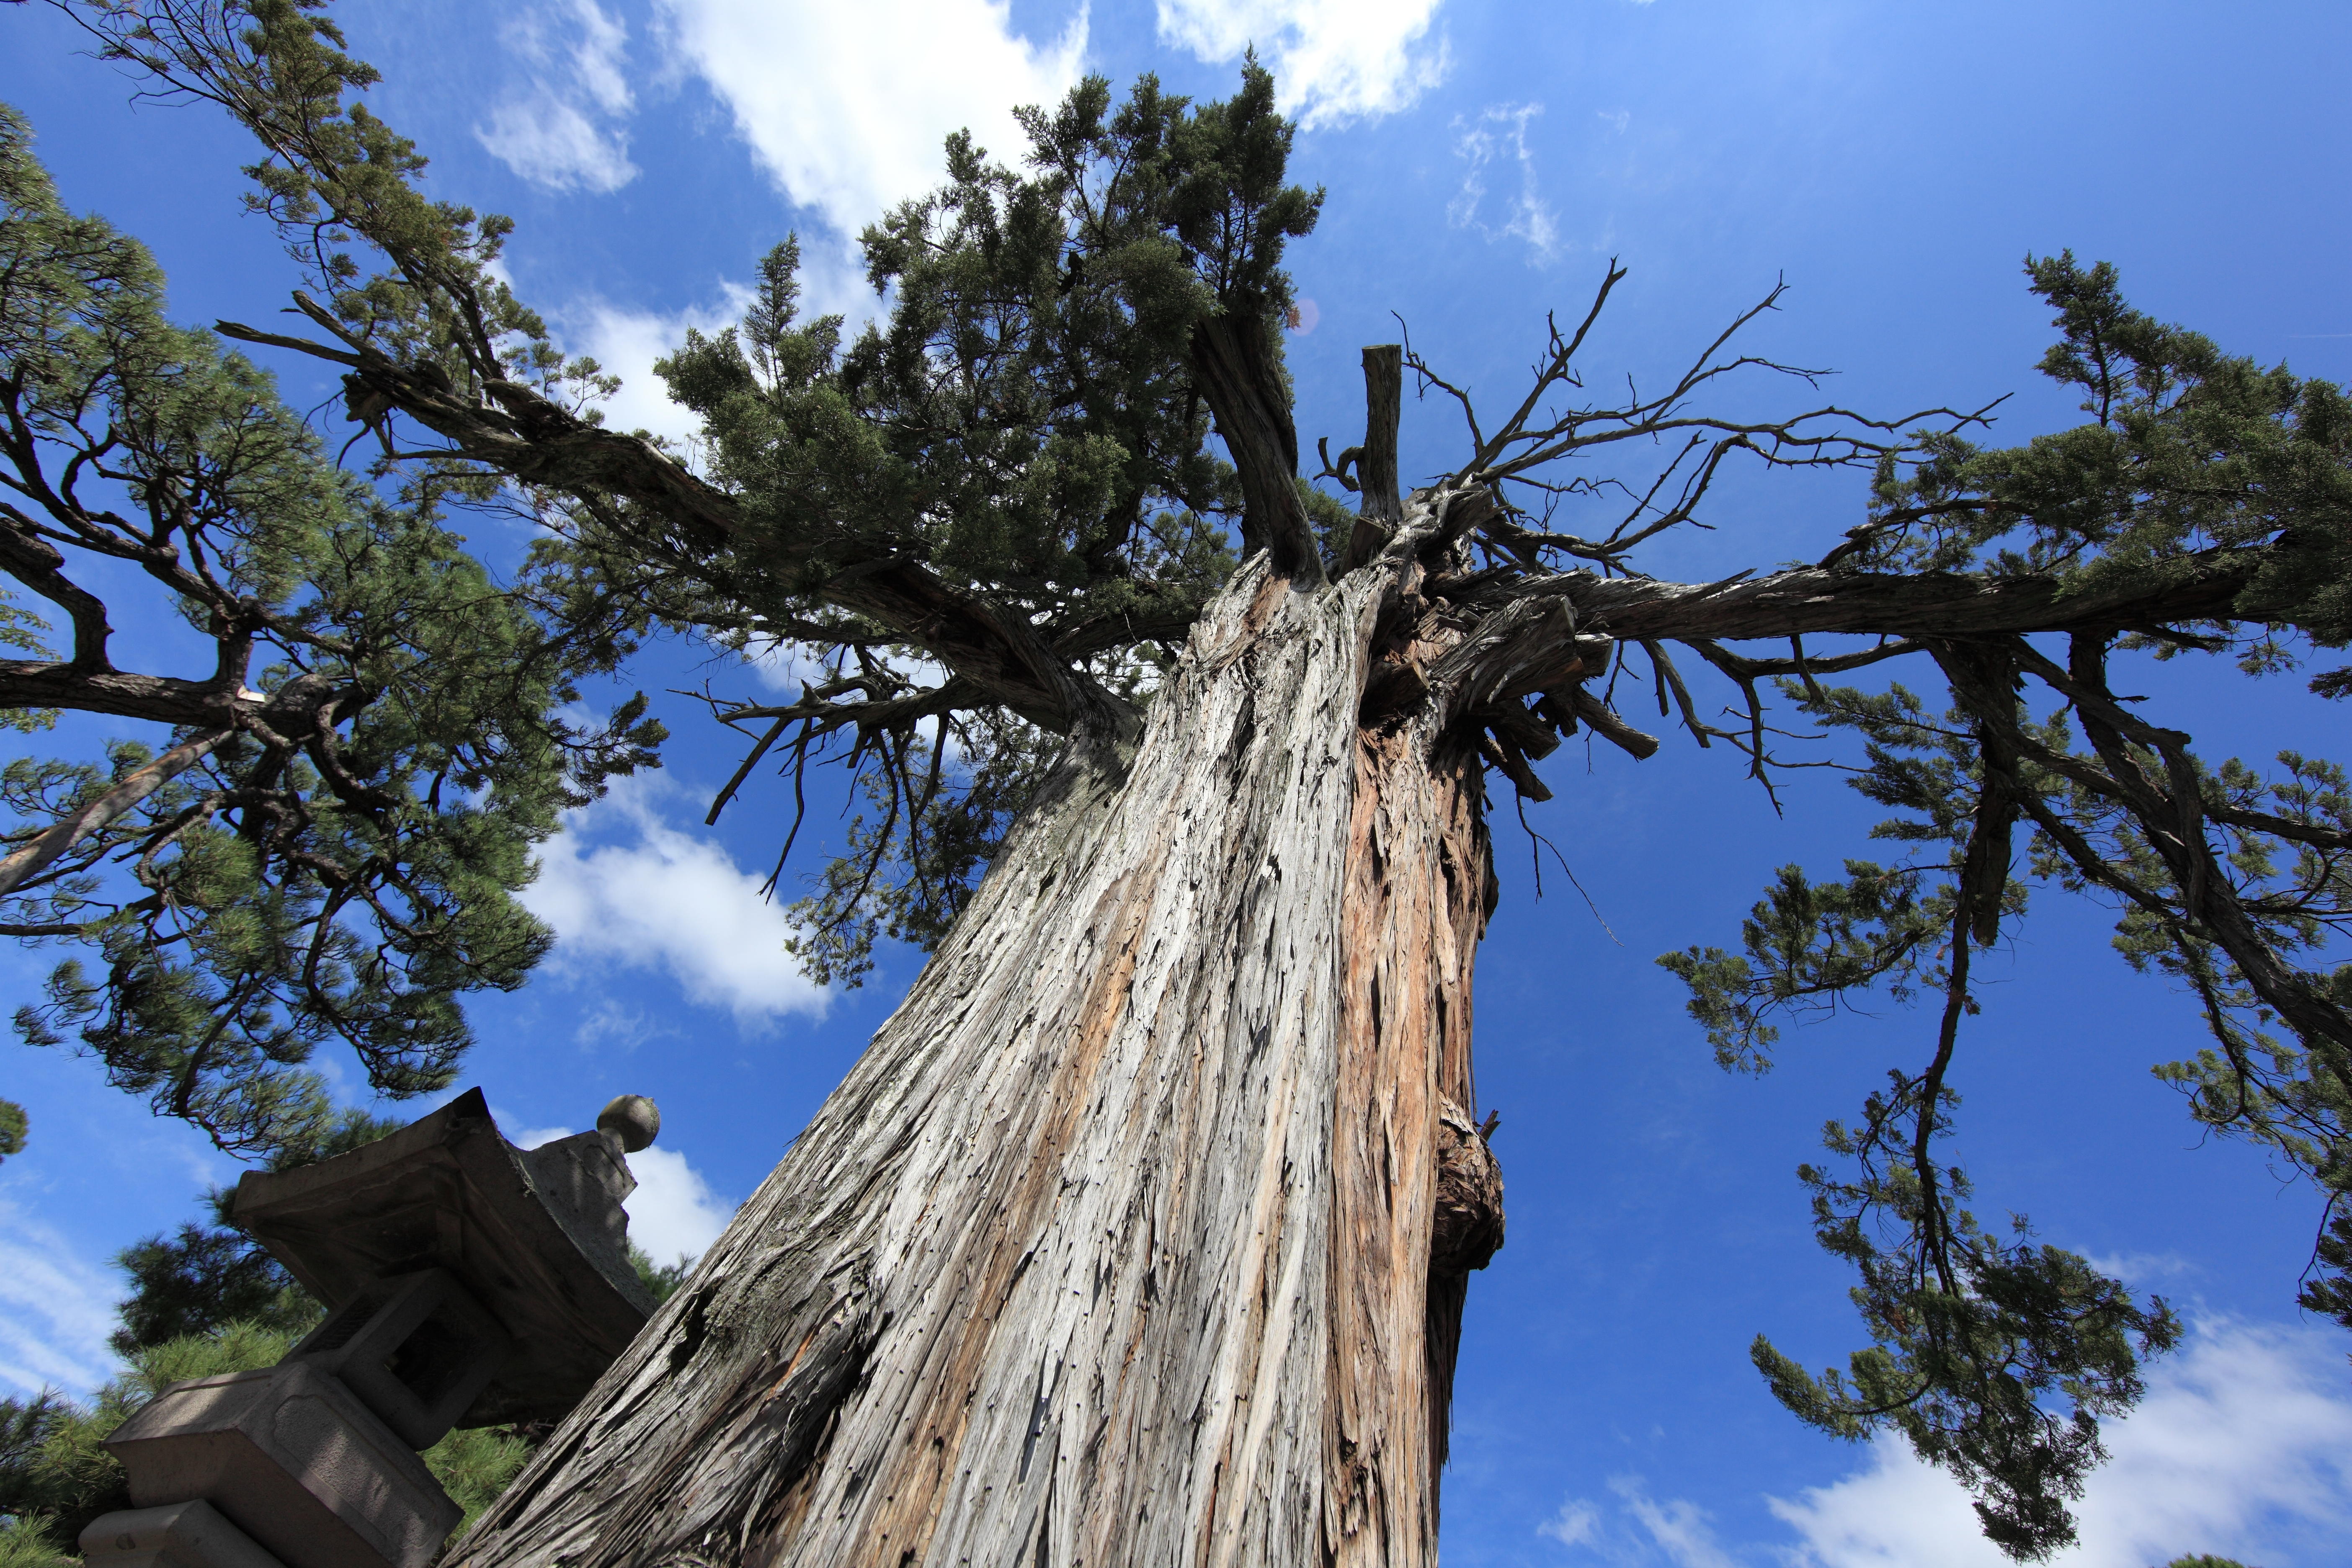
tree, nature, branch, plant, flower, trunk, high, cool image, temple, 5d, hires, markii, hi, res, resolution, nagano, zenkohji, woody plant, land plant